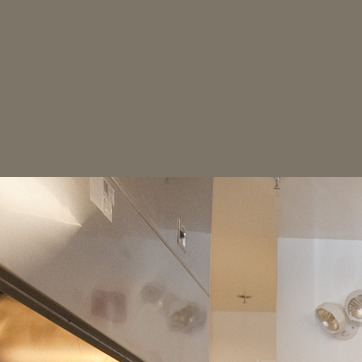
Material: metal